Castelltallat range

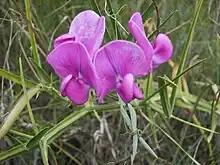
"Lathyrus latifolius" blooms from spring to autumn

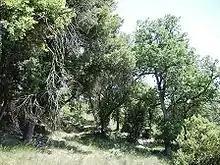
Wooded pastureland with "Quercus ilex" and "Quercus pubescens"

Before the wildfires of 1994 and 1998, pines dominated the landscape: "Pinus nigra", "Pinus halepensis" "Pinus sylvestris" and a lesser extent "Pinus pinea". After the fires "Quercus humilis" and "Quercus ilex" sprouts became the most visible trees. Where there is no forest predominate meadow "Aphyllantion" or "Brachypodium" and shrubs specially "Dorycnum pentaphyllum" and rosemary. It is remarkable for the presence of the gypsophilous plant named "ruac" ("Ononis tridentata") in some small gypsum patches and the bastard balm ("Melittis melissophyllum"). Also interesting are the examples of yellow foxglove ("Digitalis lutea"), "Primulas" ("Primula acaulis") and the broom ("Genista cinerea").